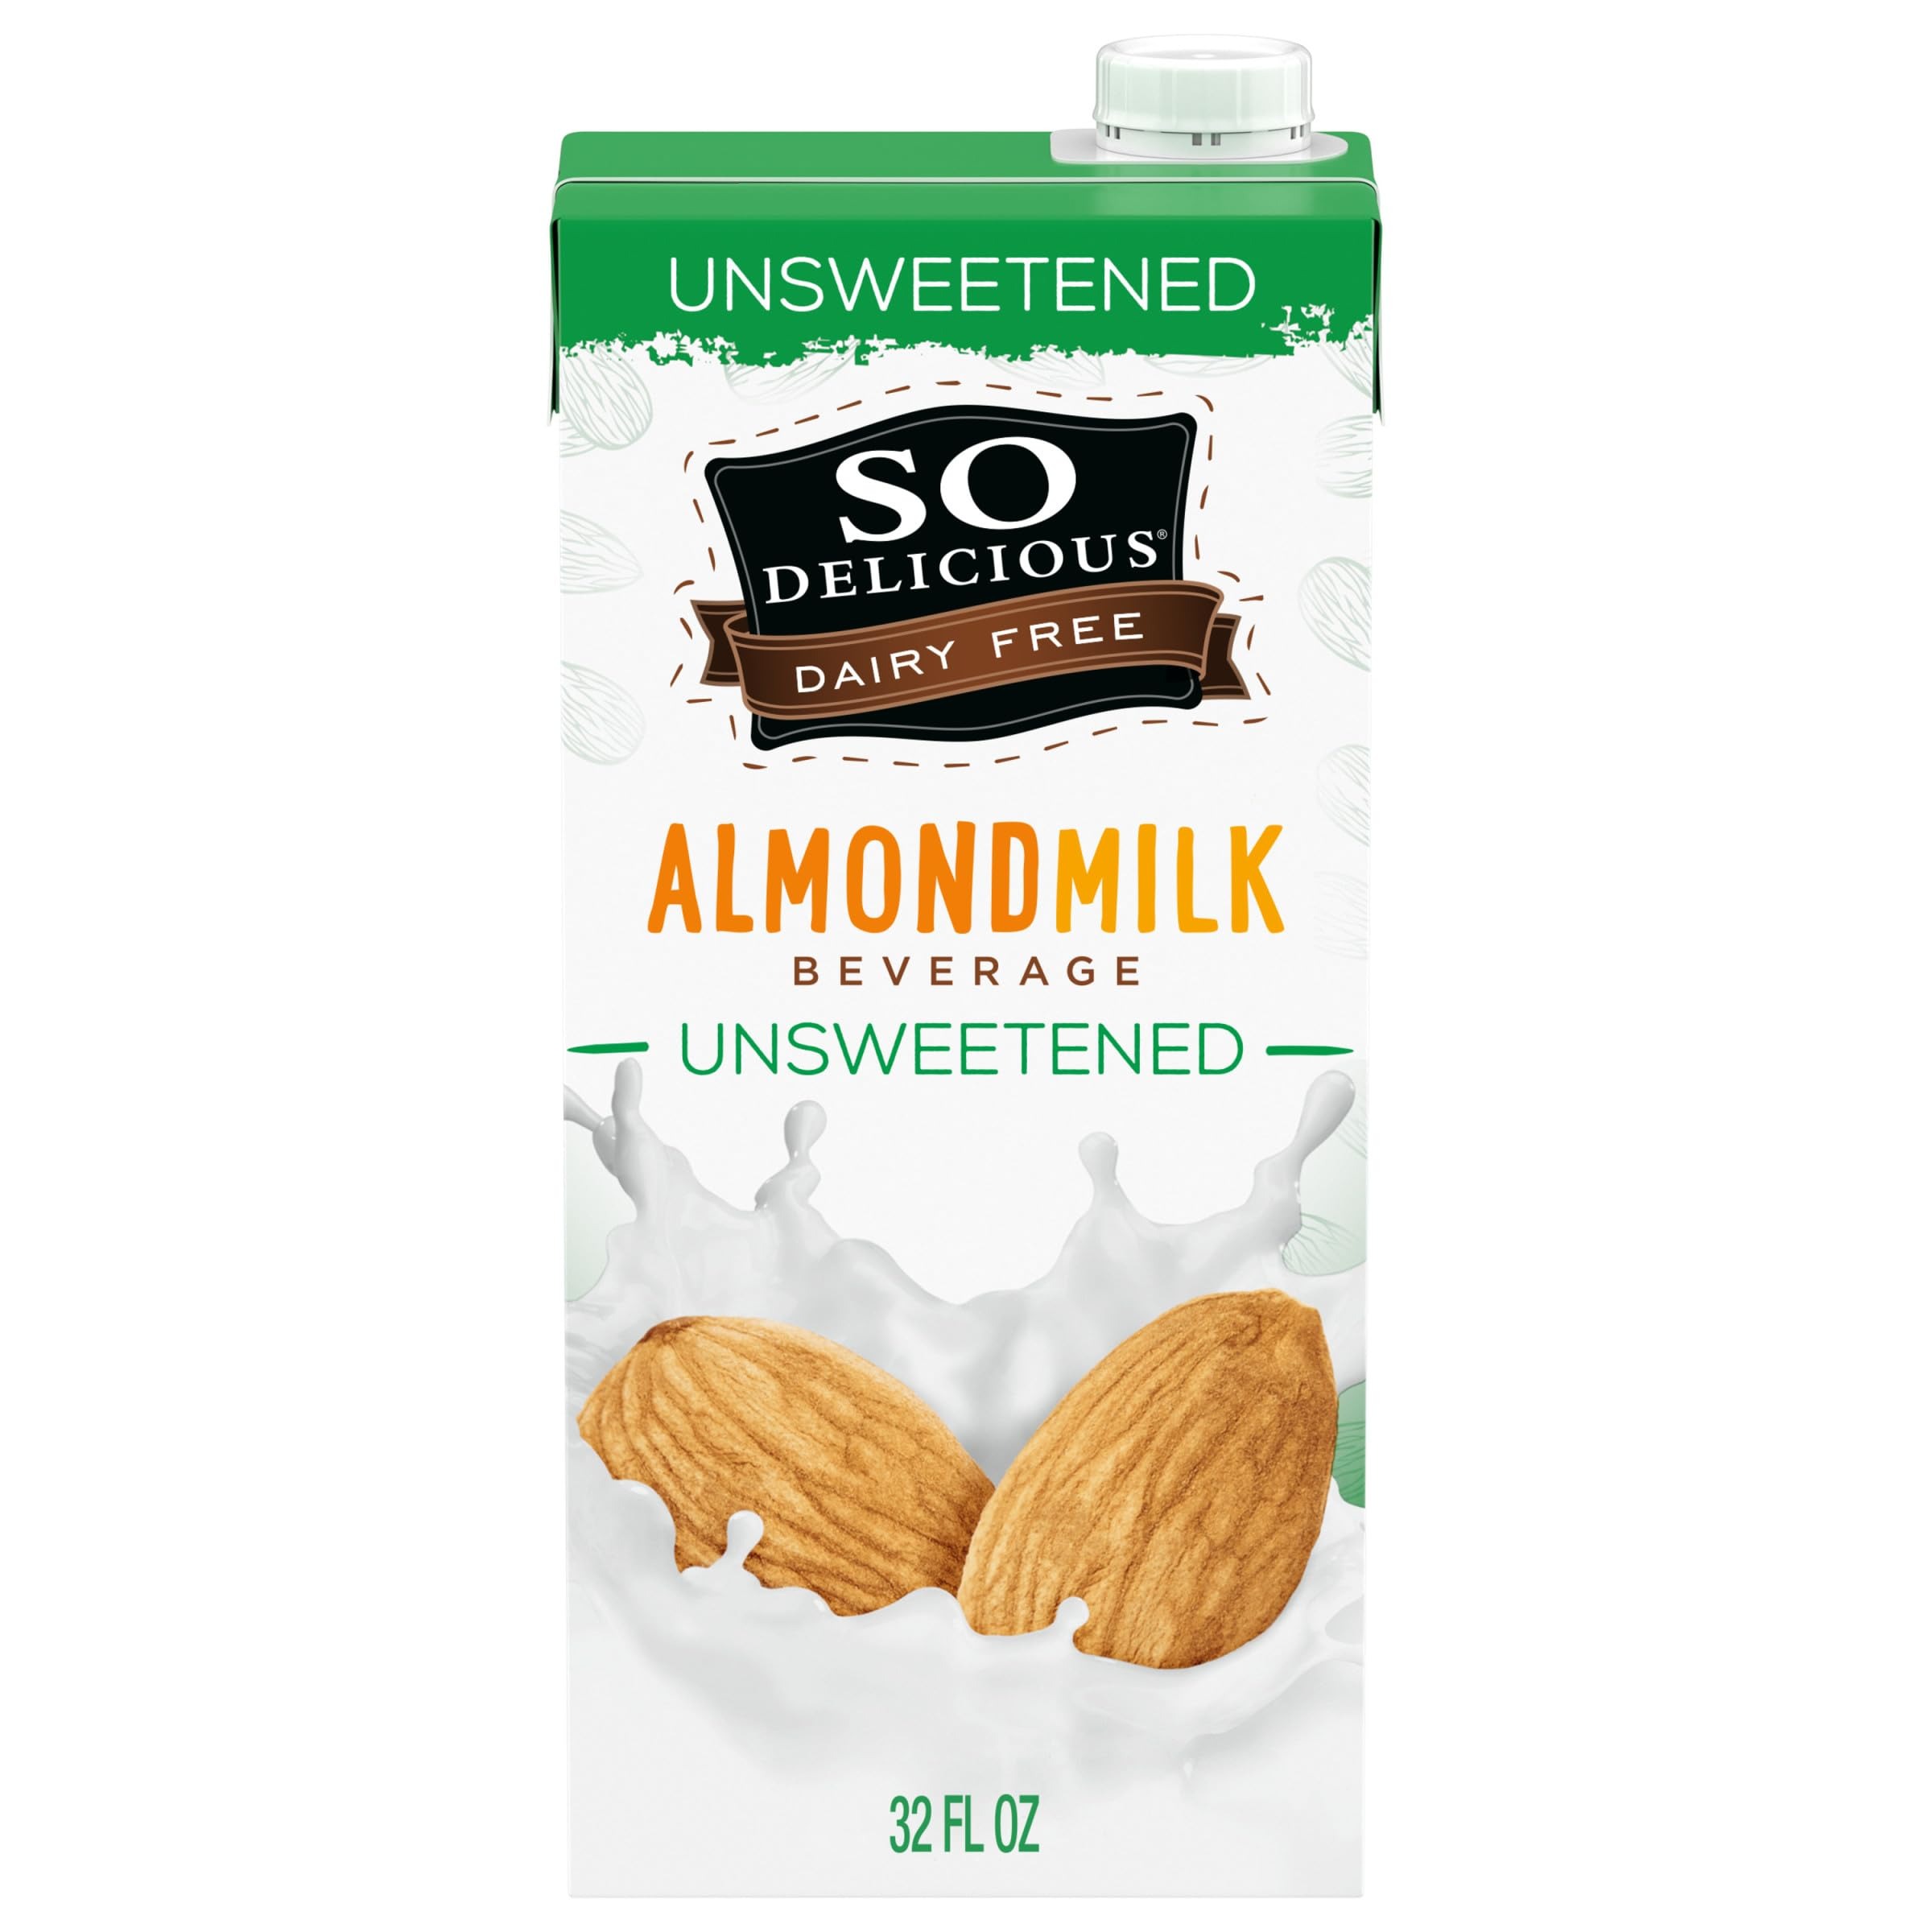
Item Name: So Delicious Dairy Free Shelf-Stable Almond Milk, Unsweetened, Vegan, Non-GMO Project Verified, 1 Quart (Pack of 6)
Bullet Point 1: THE DELICIOUS TASTE OF SIMPLICITY: Our unsweetened almondmilk tastes great on its own, poured over cereal, or as a substitute for dairy milk in your favorite recipes
Bullet Point 2: GREAT FOR DAIRY-FREE LIFESTYLES: Plant-based beverage is dairy-, lactose-, soy-, gluten-, and carrageenan-free
Bullet Point 3: CERTIFIED VEGAN AND NON-GMO PROJECT VERIFIED: No artificial flavors or colors, hydrogenated oils, soy, added MSG, or trans fat
Bullet Point 4: INCLUDES NUTRIENTS such as calcium and vitamin D
Bullet Point 5: SHELF STABLE: Comes in aseptic packaging for convenient, non-refrigerated storage
Value: 192.0
Unit: Fl Oz

Price: 44.99